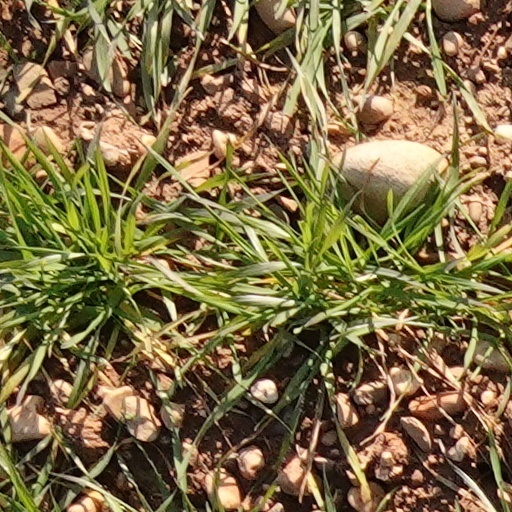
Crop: wheat